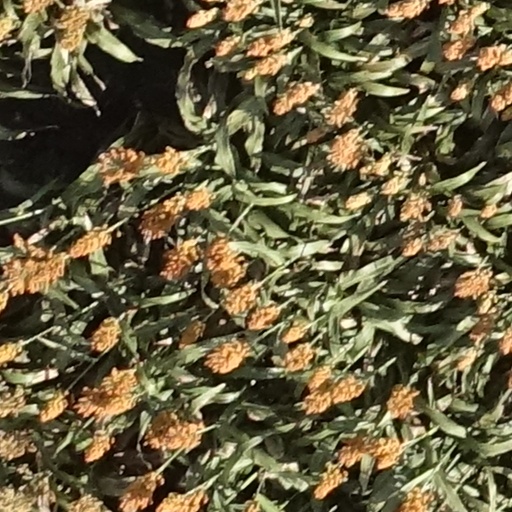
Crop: sorghum